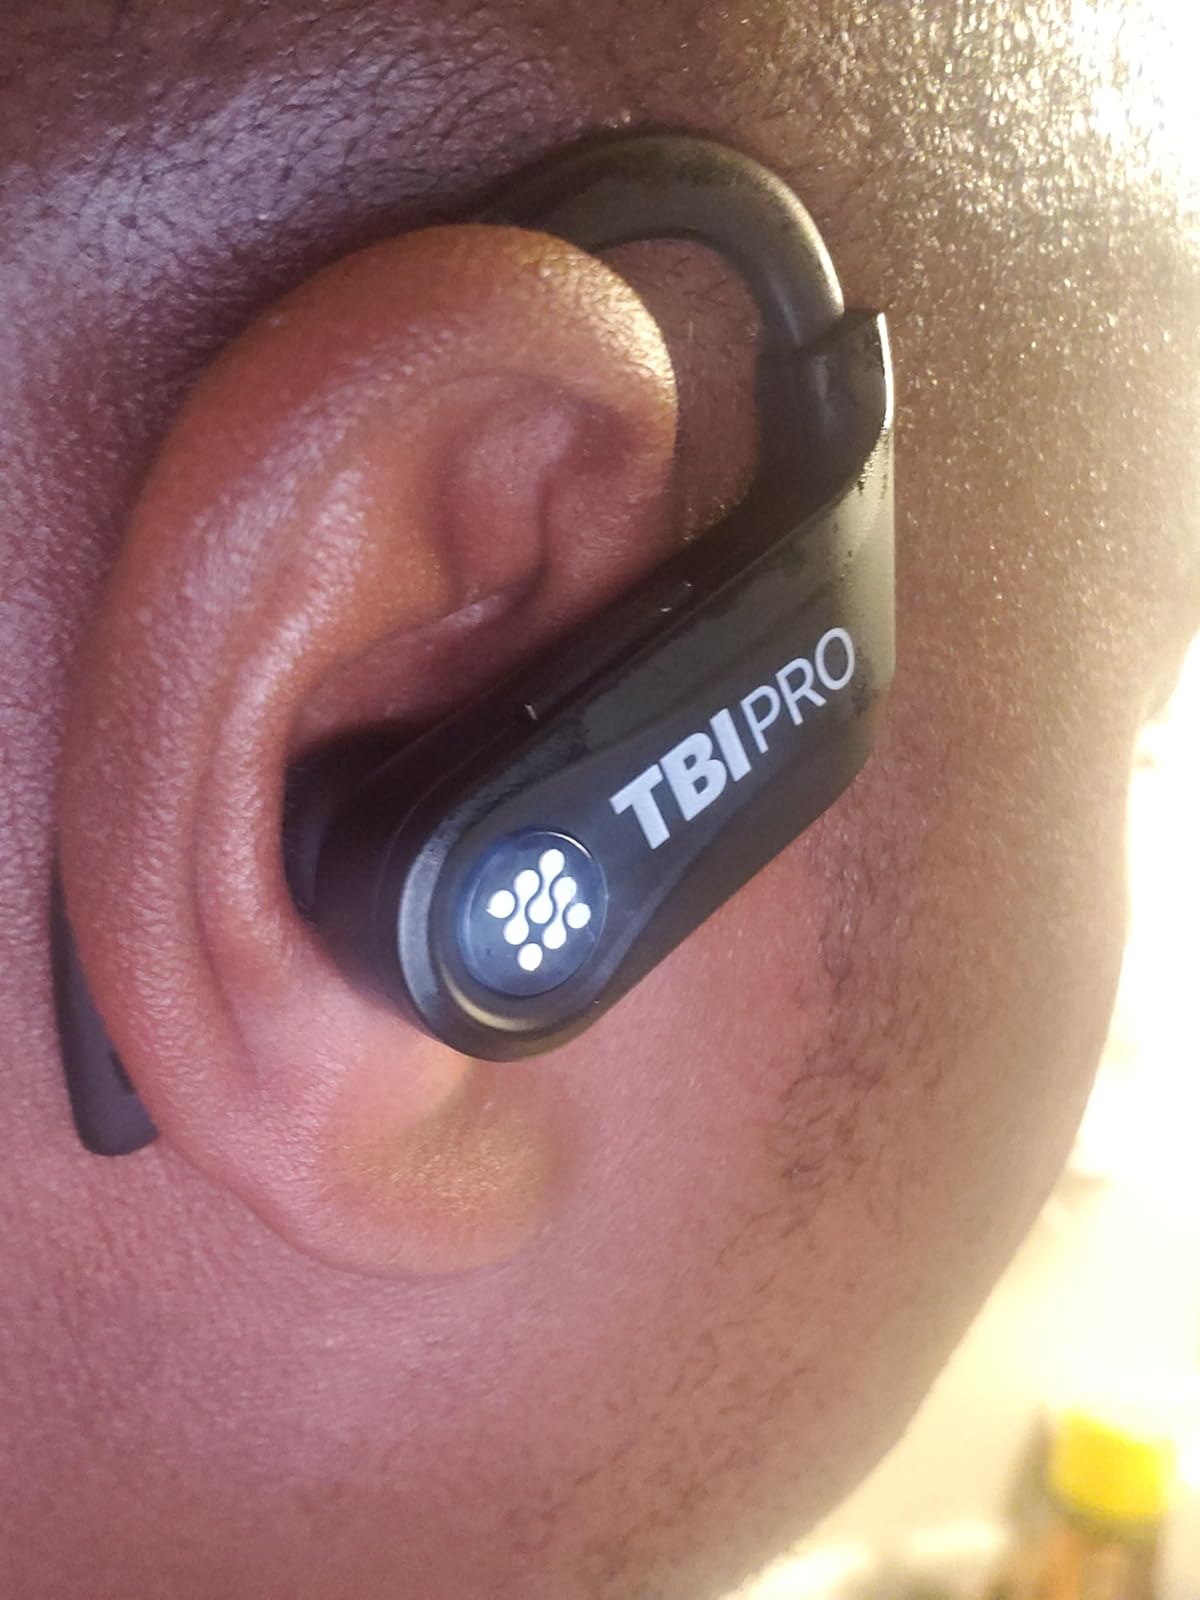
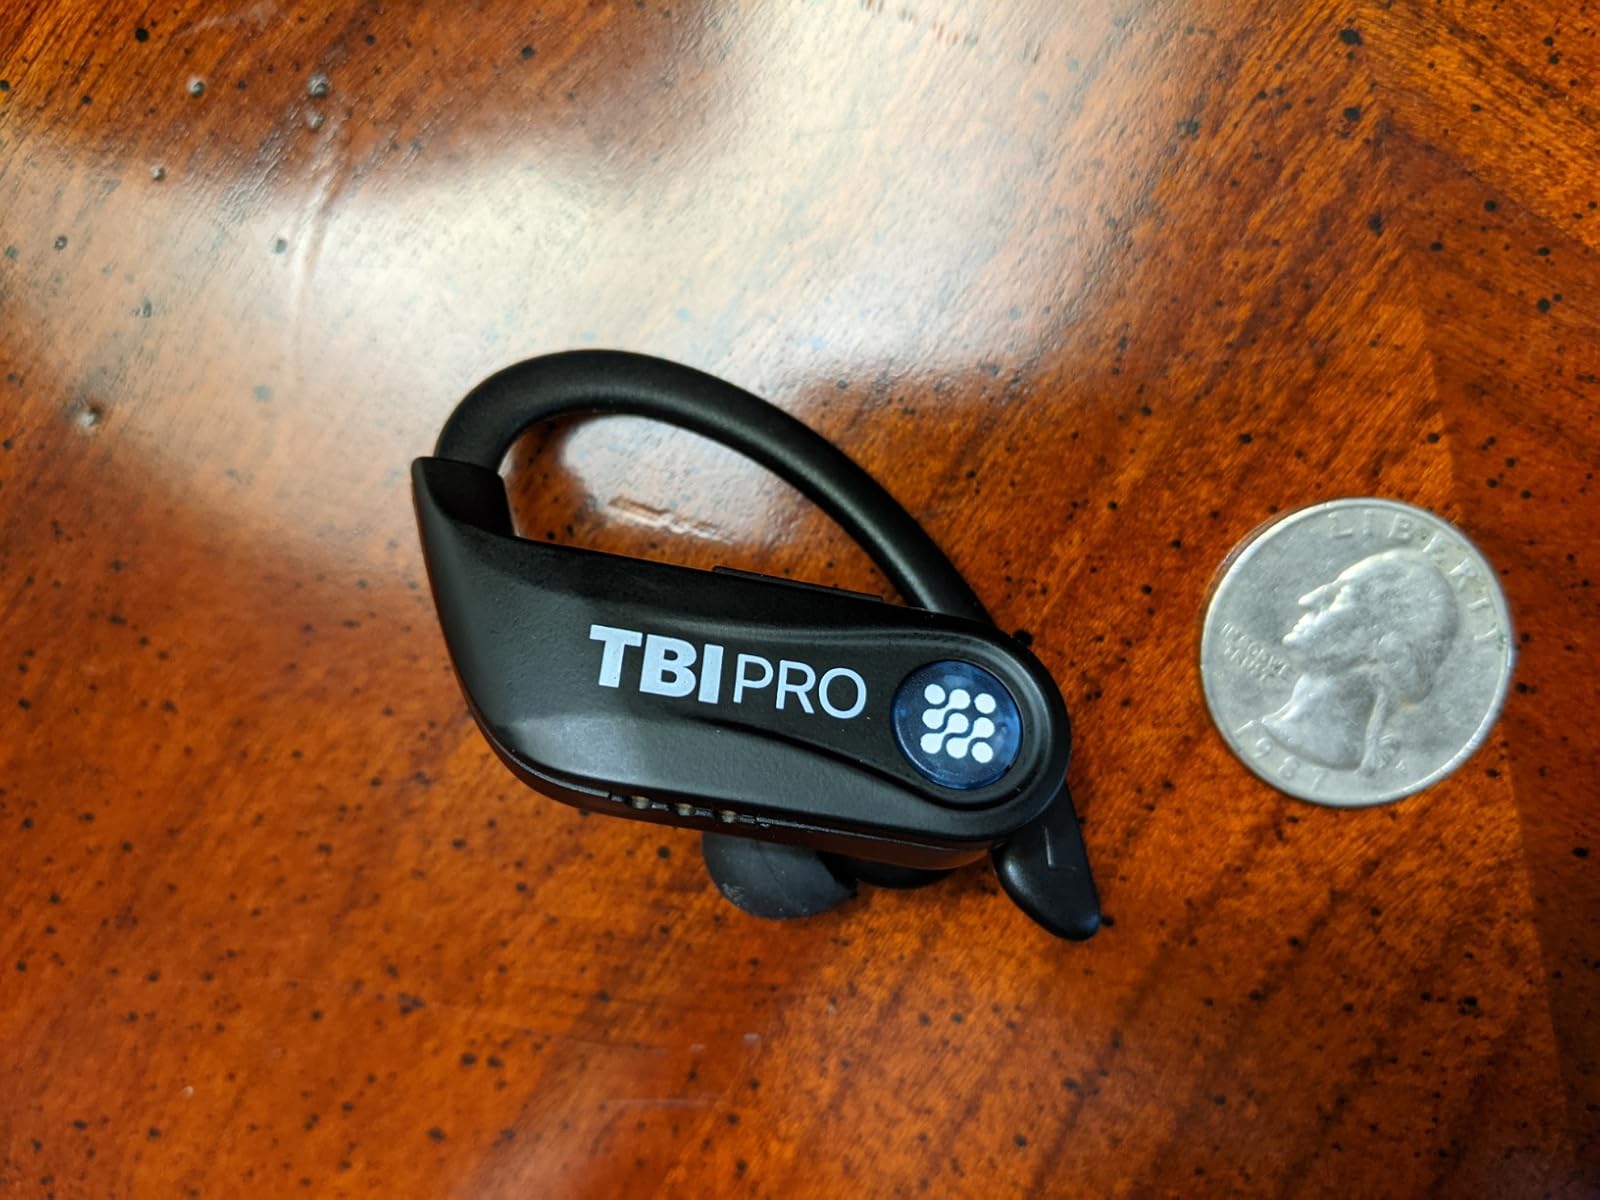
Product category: earbuds
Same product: yes